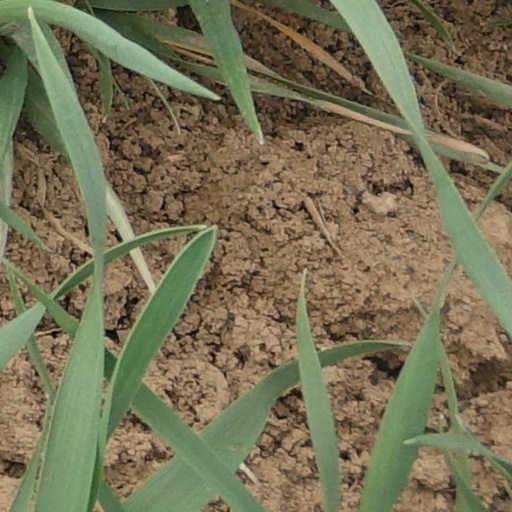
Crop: wheat